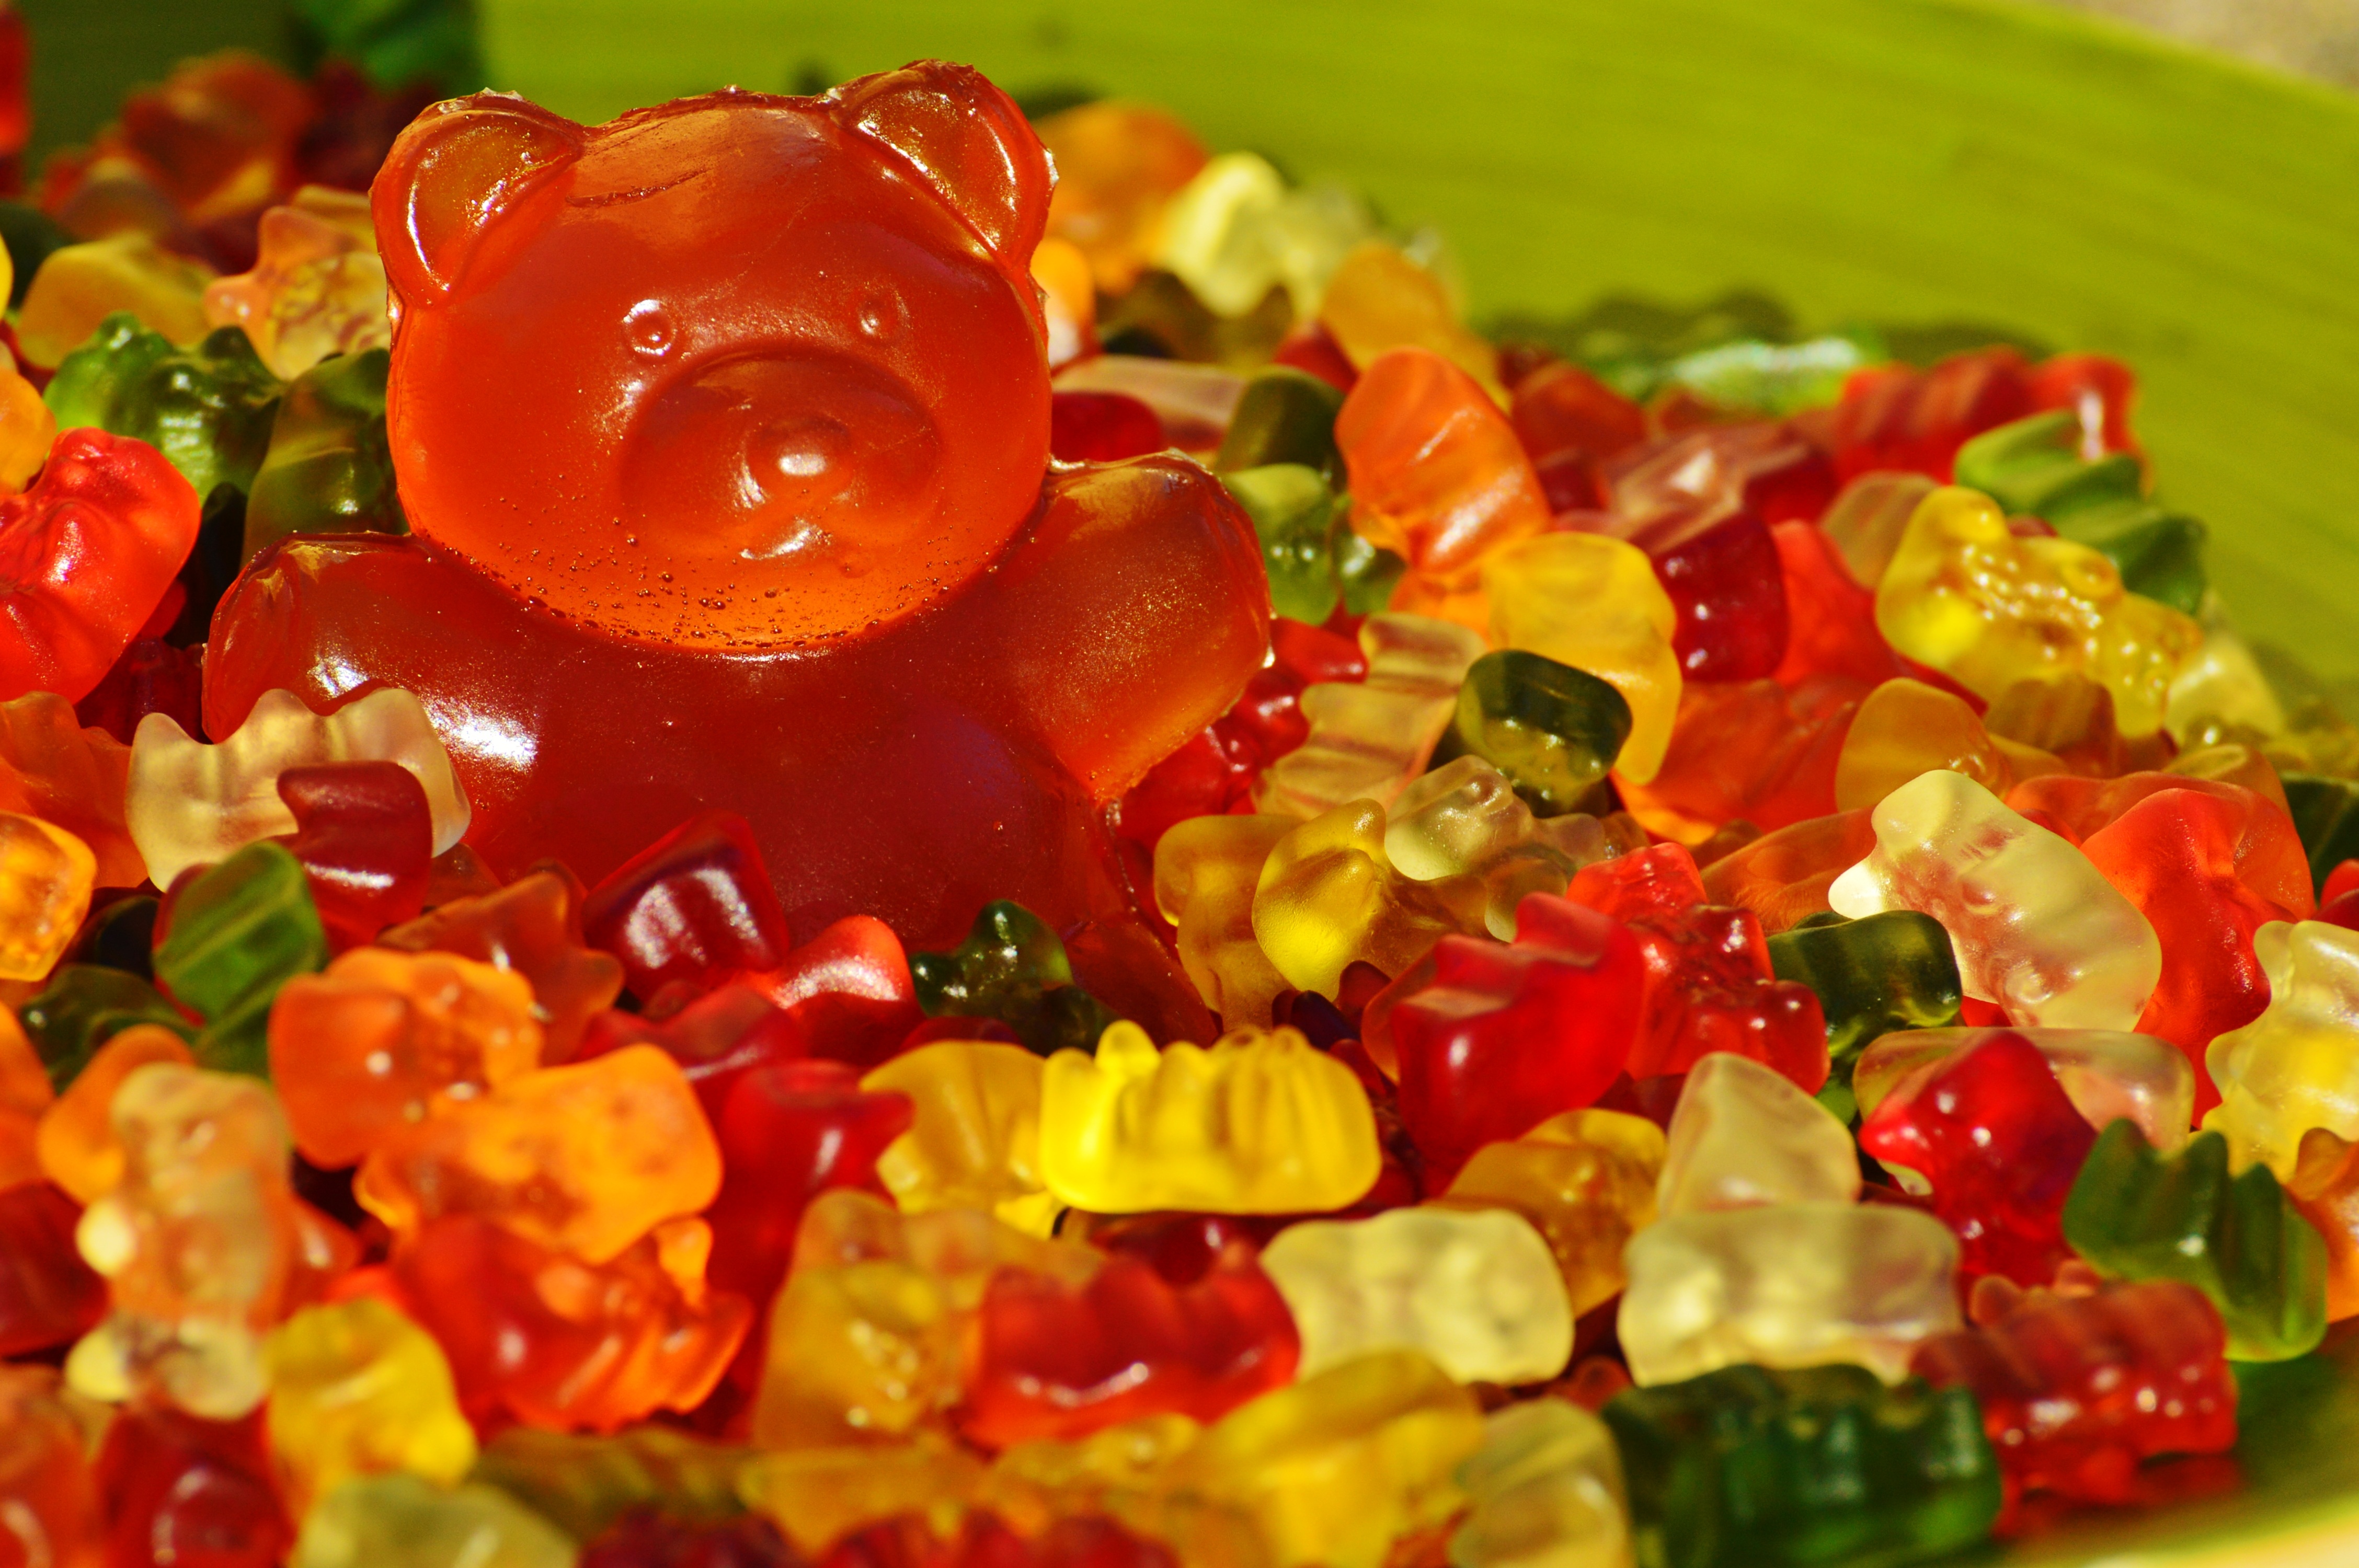
plant, sweet, flower, petal, bear, dish, food, red, produce, vegetable, color, colorful, cuisine, delicious, brand, children, sugar, sweetness, macro photography, nibble, flowering plant, haribo, gummib rchen, gummi bears, giant rubber bear, gummib r, fruit gums, fruit jelly mix, land plant, gummi candy